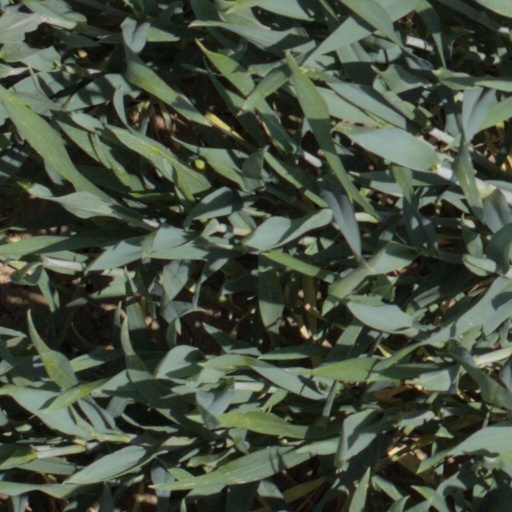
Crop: wheat